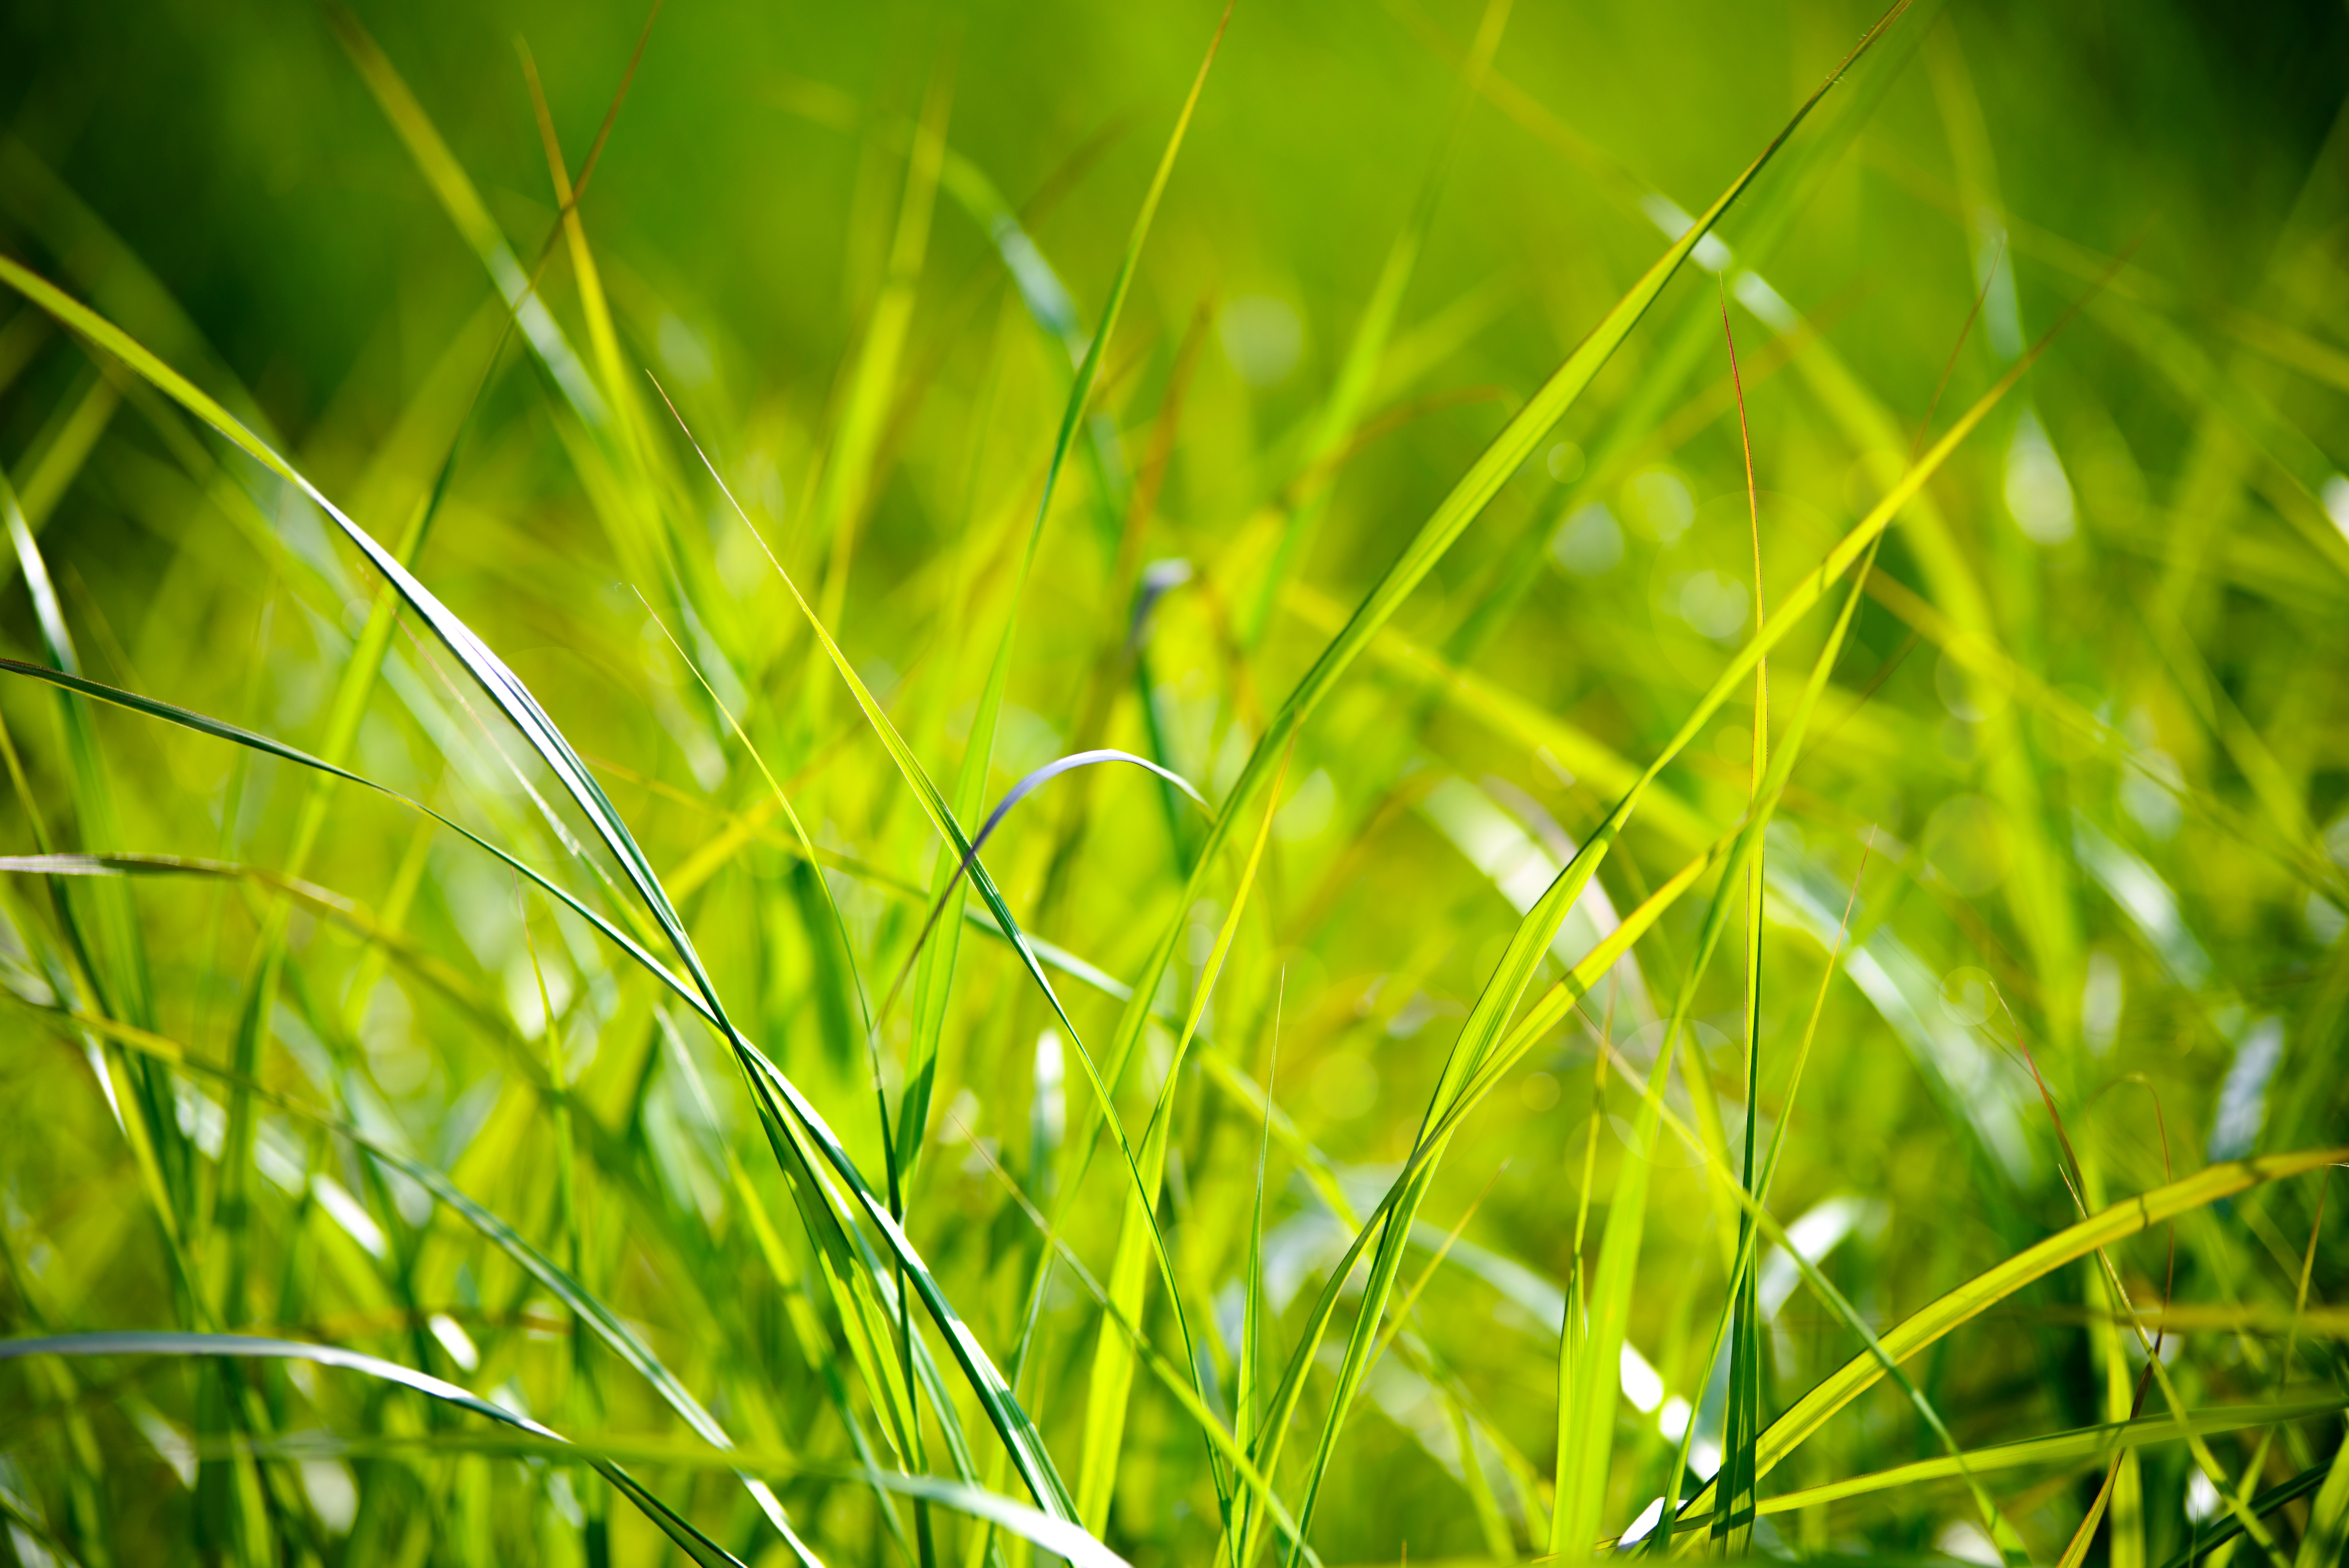
water, nature, grass, dew, light, growth, plant, field, lawn, meadow, prairie, sunlight, leaf, flower, environment, green, macro, fresh, botany, flora, close up, sunny, grassland, bright, day, habitat, moisture, macro photography, natural environment, grass family, plant stem, land plant